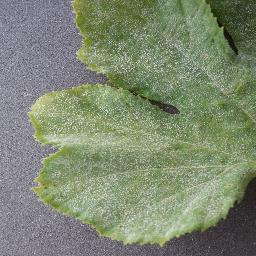
Label: Squash___Powdery_mildew